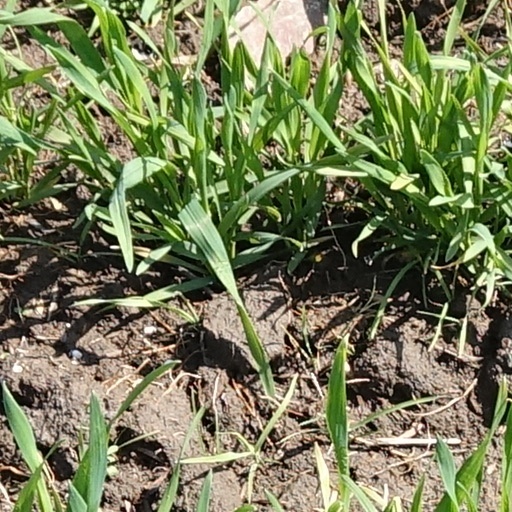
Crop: wheat